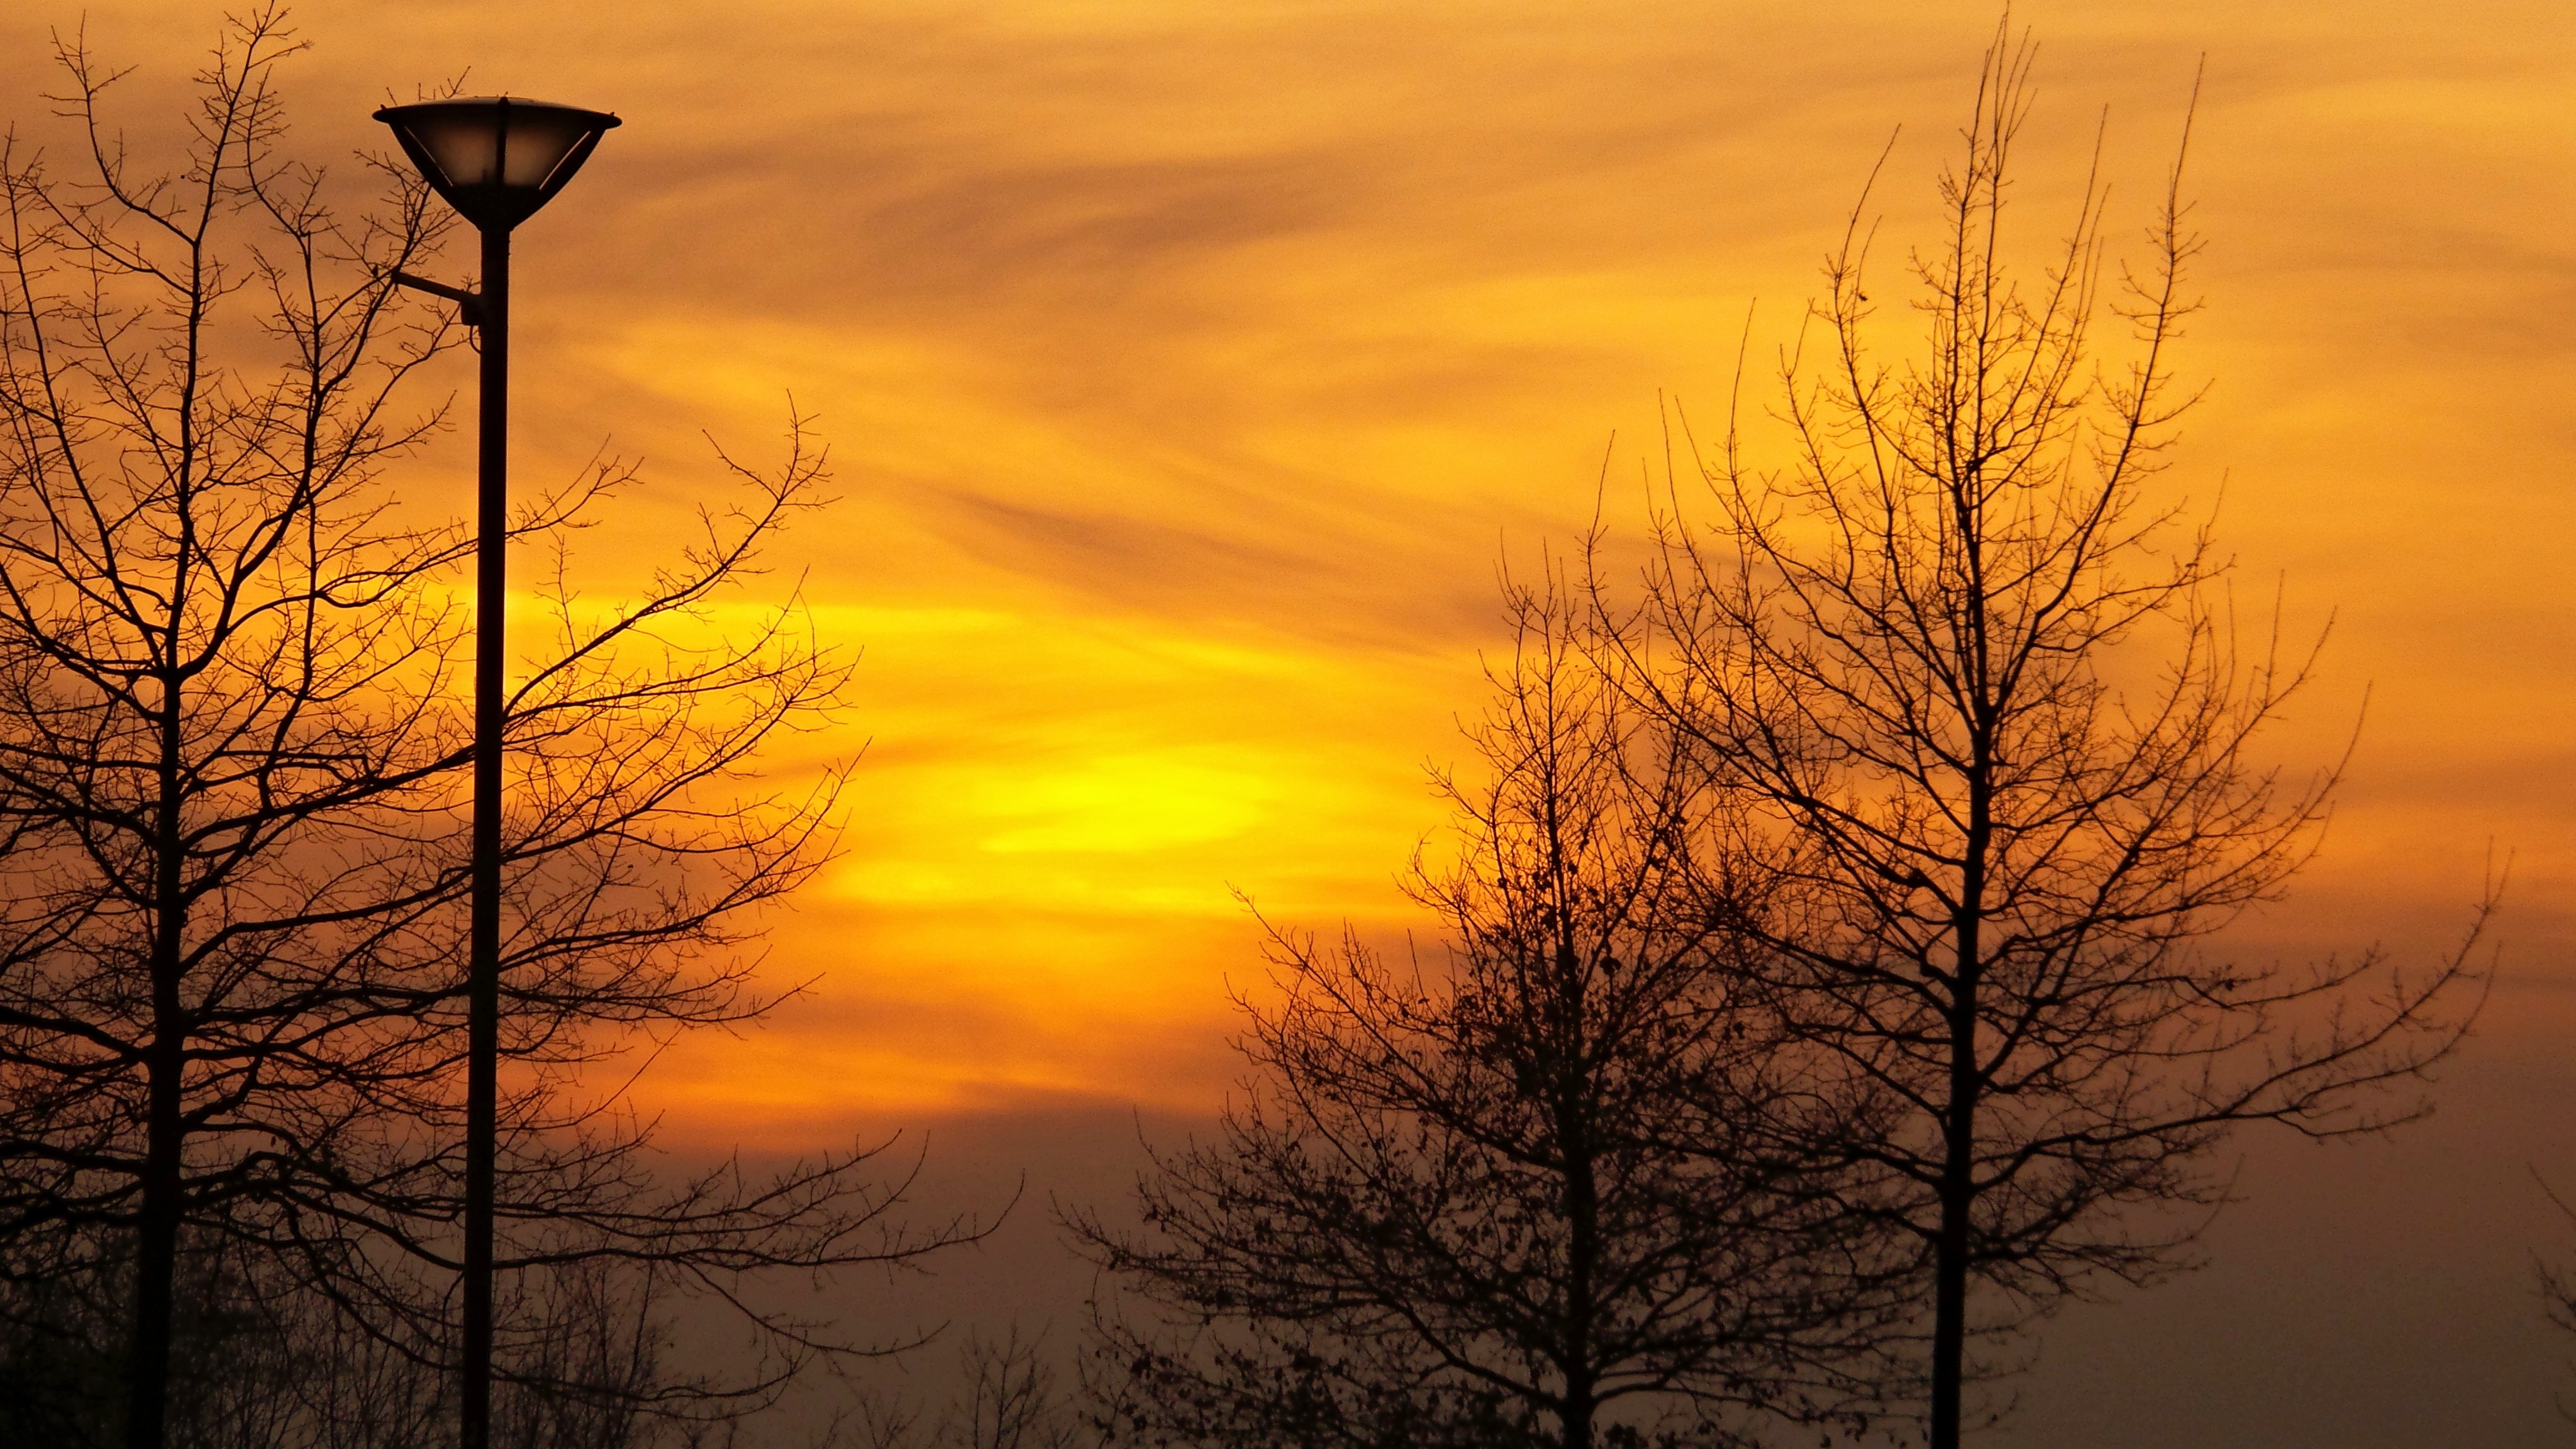
tree, nature, branch, cloud, sky, sun, sunrise, sunset, sunlight, morning, dawn, atmosphere, dusk, evening, orange, afterglow, atmospheric phenomenon, red sky at morning